Flag of India

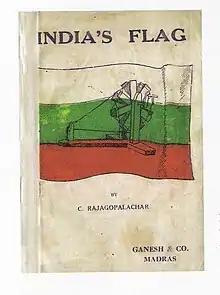
A reproduction of Gandhi's flag, introduced at the Congress meeting in 1921

In April 1921, Mahatma Gandhi wrote in his journal "Young India" about the need for an Indian flag, proposing a flag with the "charkha" or spinning wheel at the centre. The idea of the spinning wheel was put forth by Lala Hansraj, and Gandhi commissioned Pingali Venkayya to design a flag with the spinning wheel on a red and green banner, the red colour signifying Hindus and the green standing for Muslims. Gandhi wanted the flag to be presented at the Congress session of 1921, but it was not delivered on time, and another flag was proposed at the session. Gandhi later wrote that the delay was fortuitous since it allowed him to realise that other religions were not represented; he then added white to the banner colours, to represent all the other religions. Finally, owing to the religious-political sensibilities, in 1929, Gandhi moved towards a more secular interpretation of the flag colours, stating that red stood for the sacrifices of the people, white for purity, and green for hope.